Paulo Roberto Santos

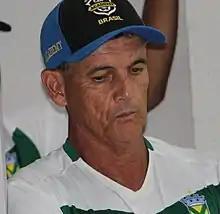
Paulo Roberto as manager of Santo André in 2020

Paulo Roberto dos Santos (born 23 October 1958), known as Paulo Roberto Santos or Paulo Roberto, is a Brazilian football coach and former player who played as a left back. He is the current head coach of São José-SP.